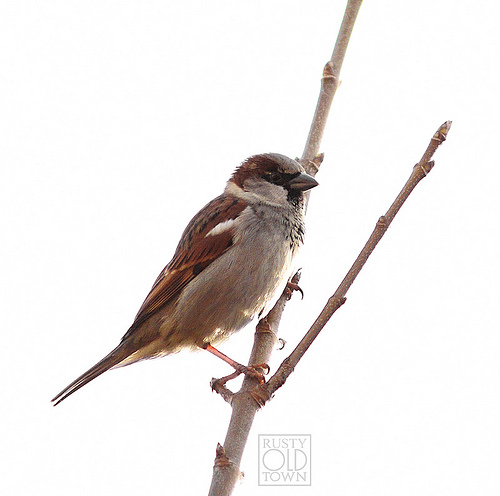
this bird has a white belly and breast with brown superciliary and black speckled secondaries.
a small bird containing a grey throat and breast, burgundy wings and black wingbars.
this small bird has a brown cap and brown wing and tail feathers separated by a gray ring around the neck, and gray belly, breast, and sides.
small brown and tan bird with fluffly neck and small stubby brown beak.
this bird has a speckled belly and breast with a short pointy bill.
this particular bird has a white belly and breast with brown secondaries
this particular bird has a tan belly and breasts and brown secondariesa small bird with a grey belly, throat, and breast with brown wings, tail and head.
this bird has wings that are brown and has a white belly
this bird has wings that are brown and has a white body
Species: House Sparrow